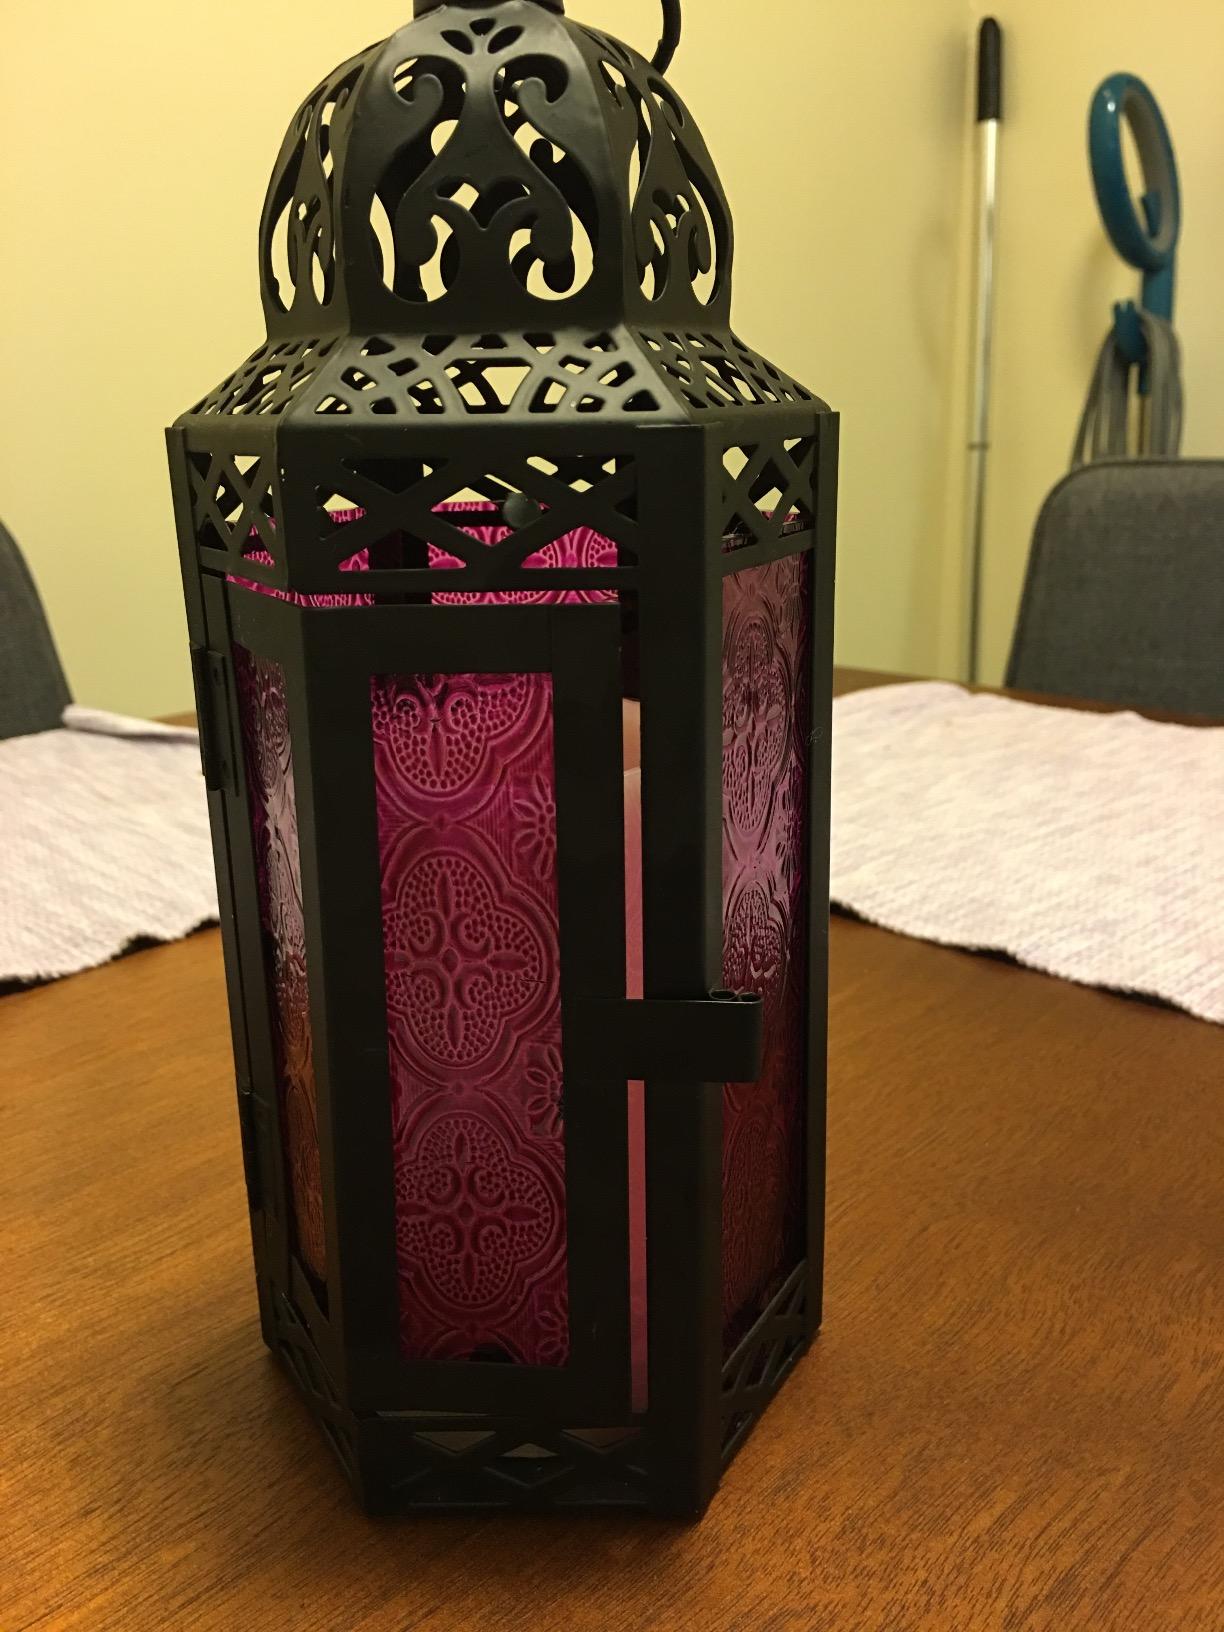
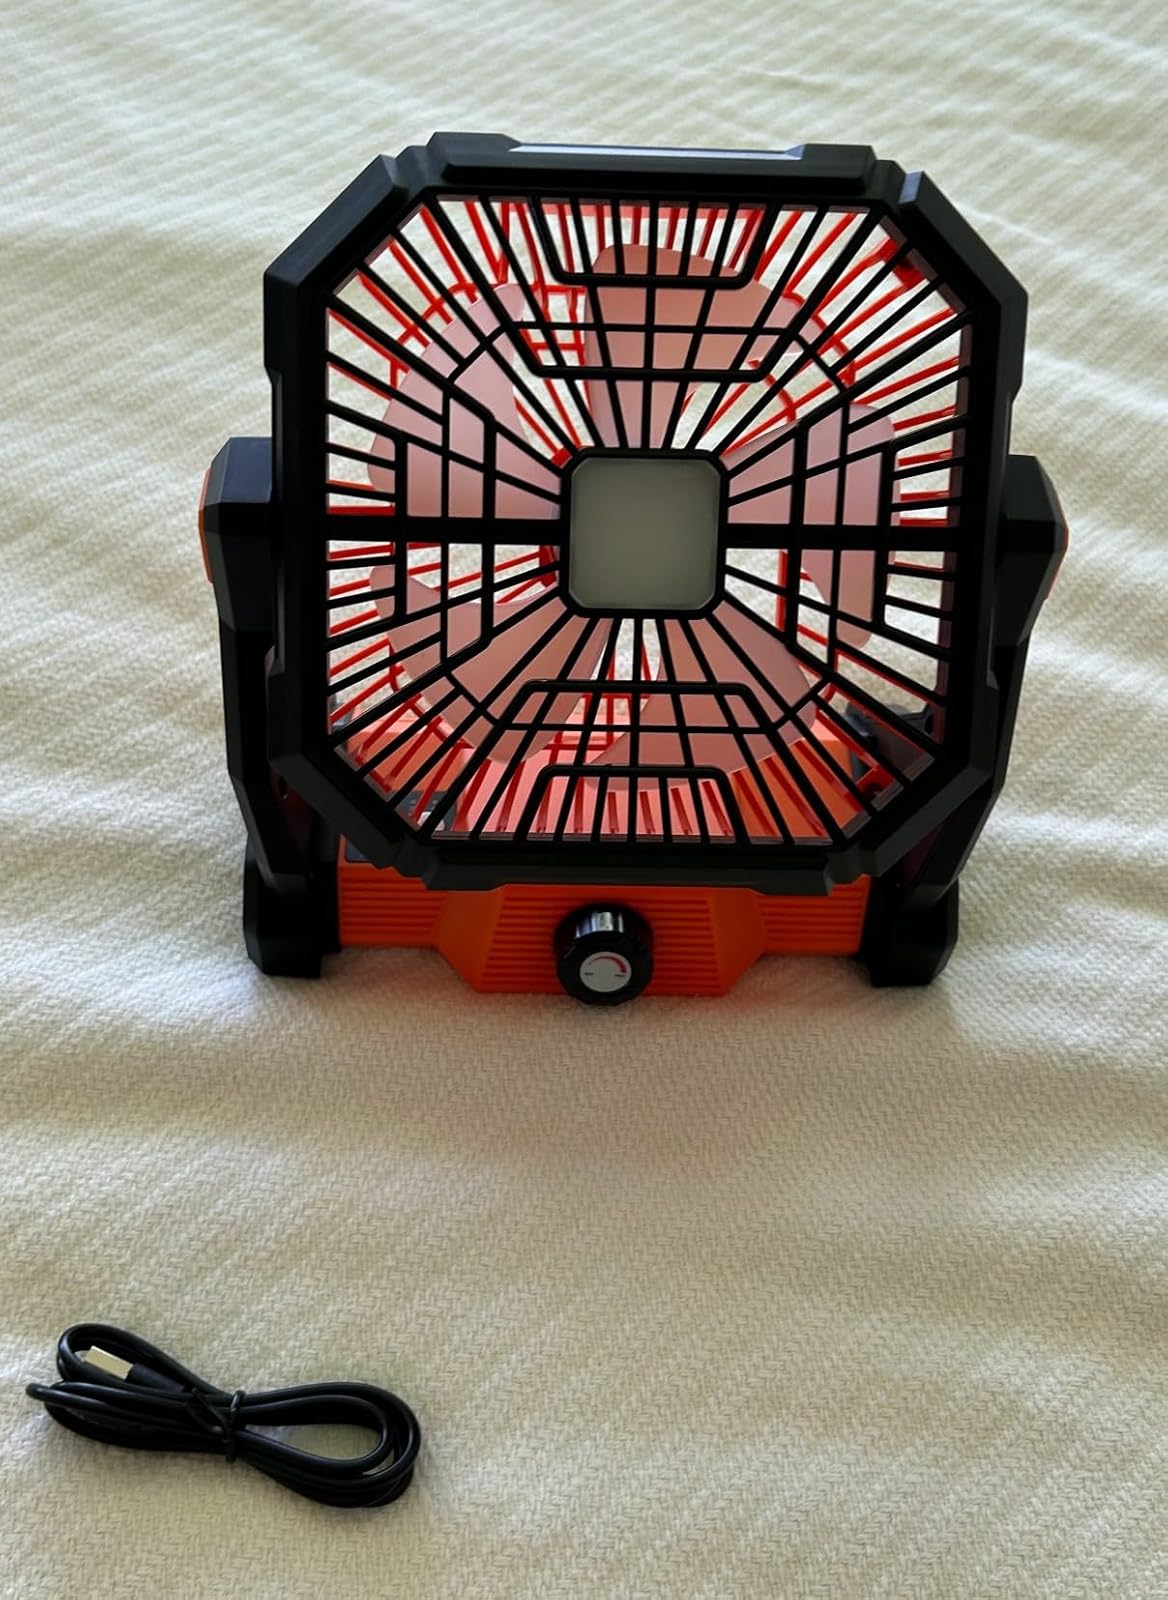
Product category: lantern
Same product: no